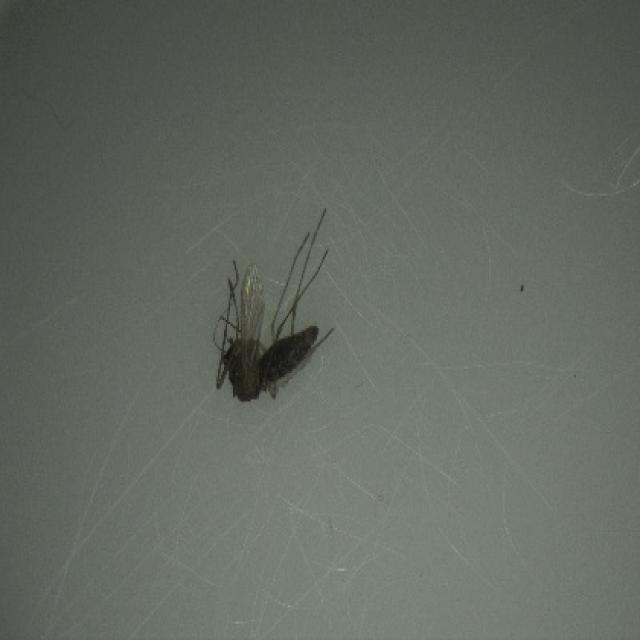
Species: culex_tritaeniorhynchus